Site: brandenburg
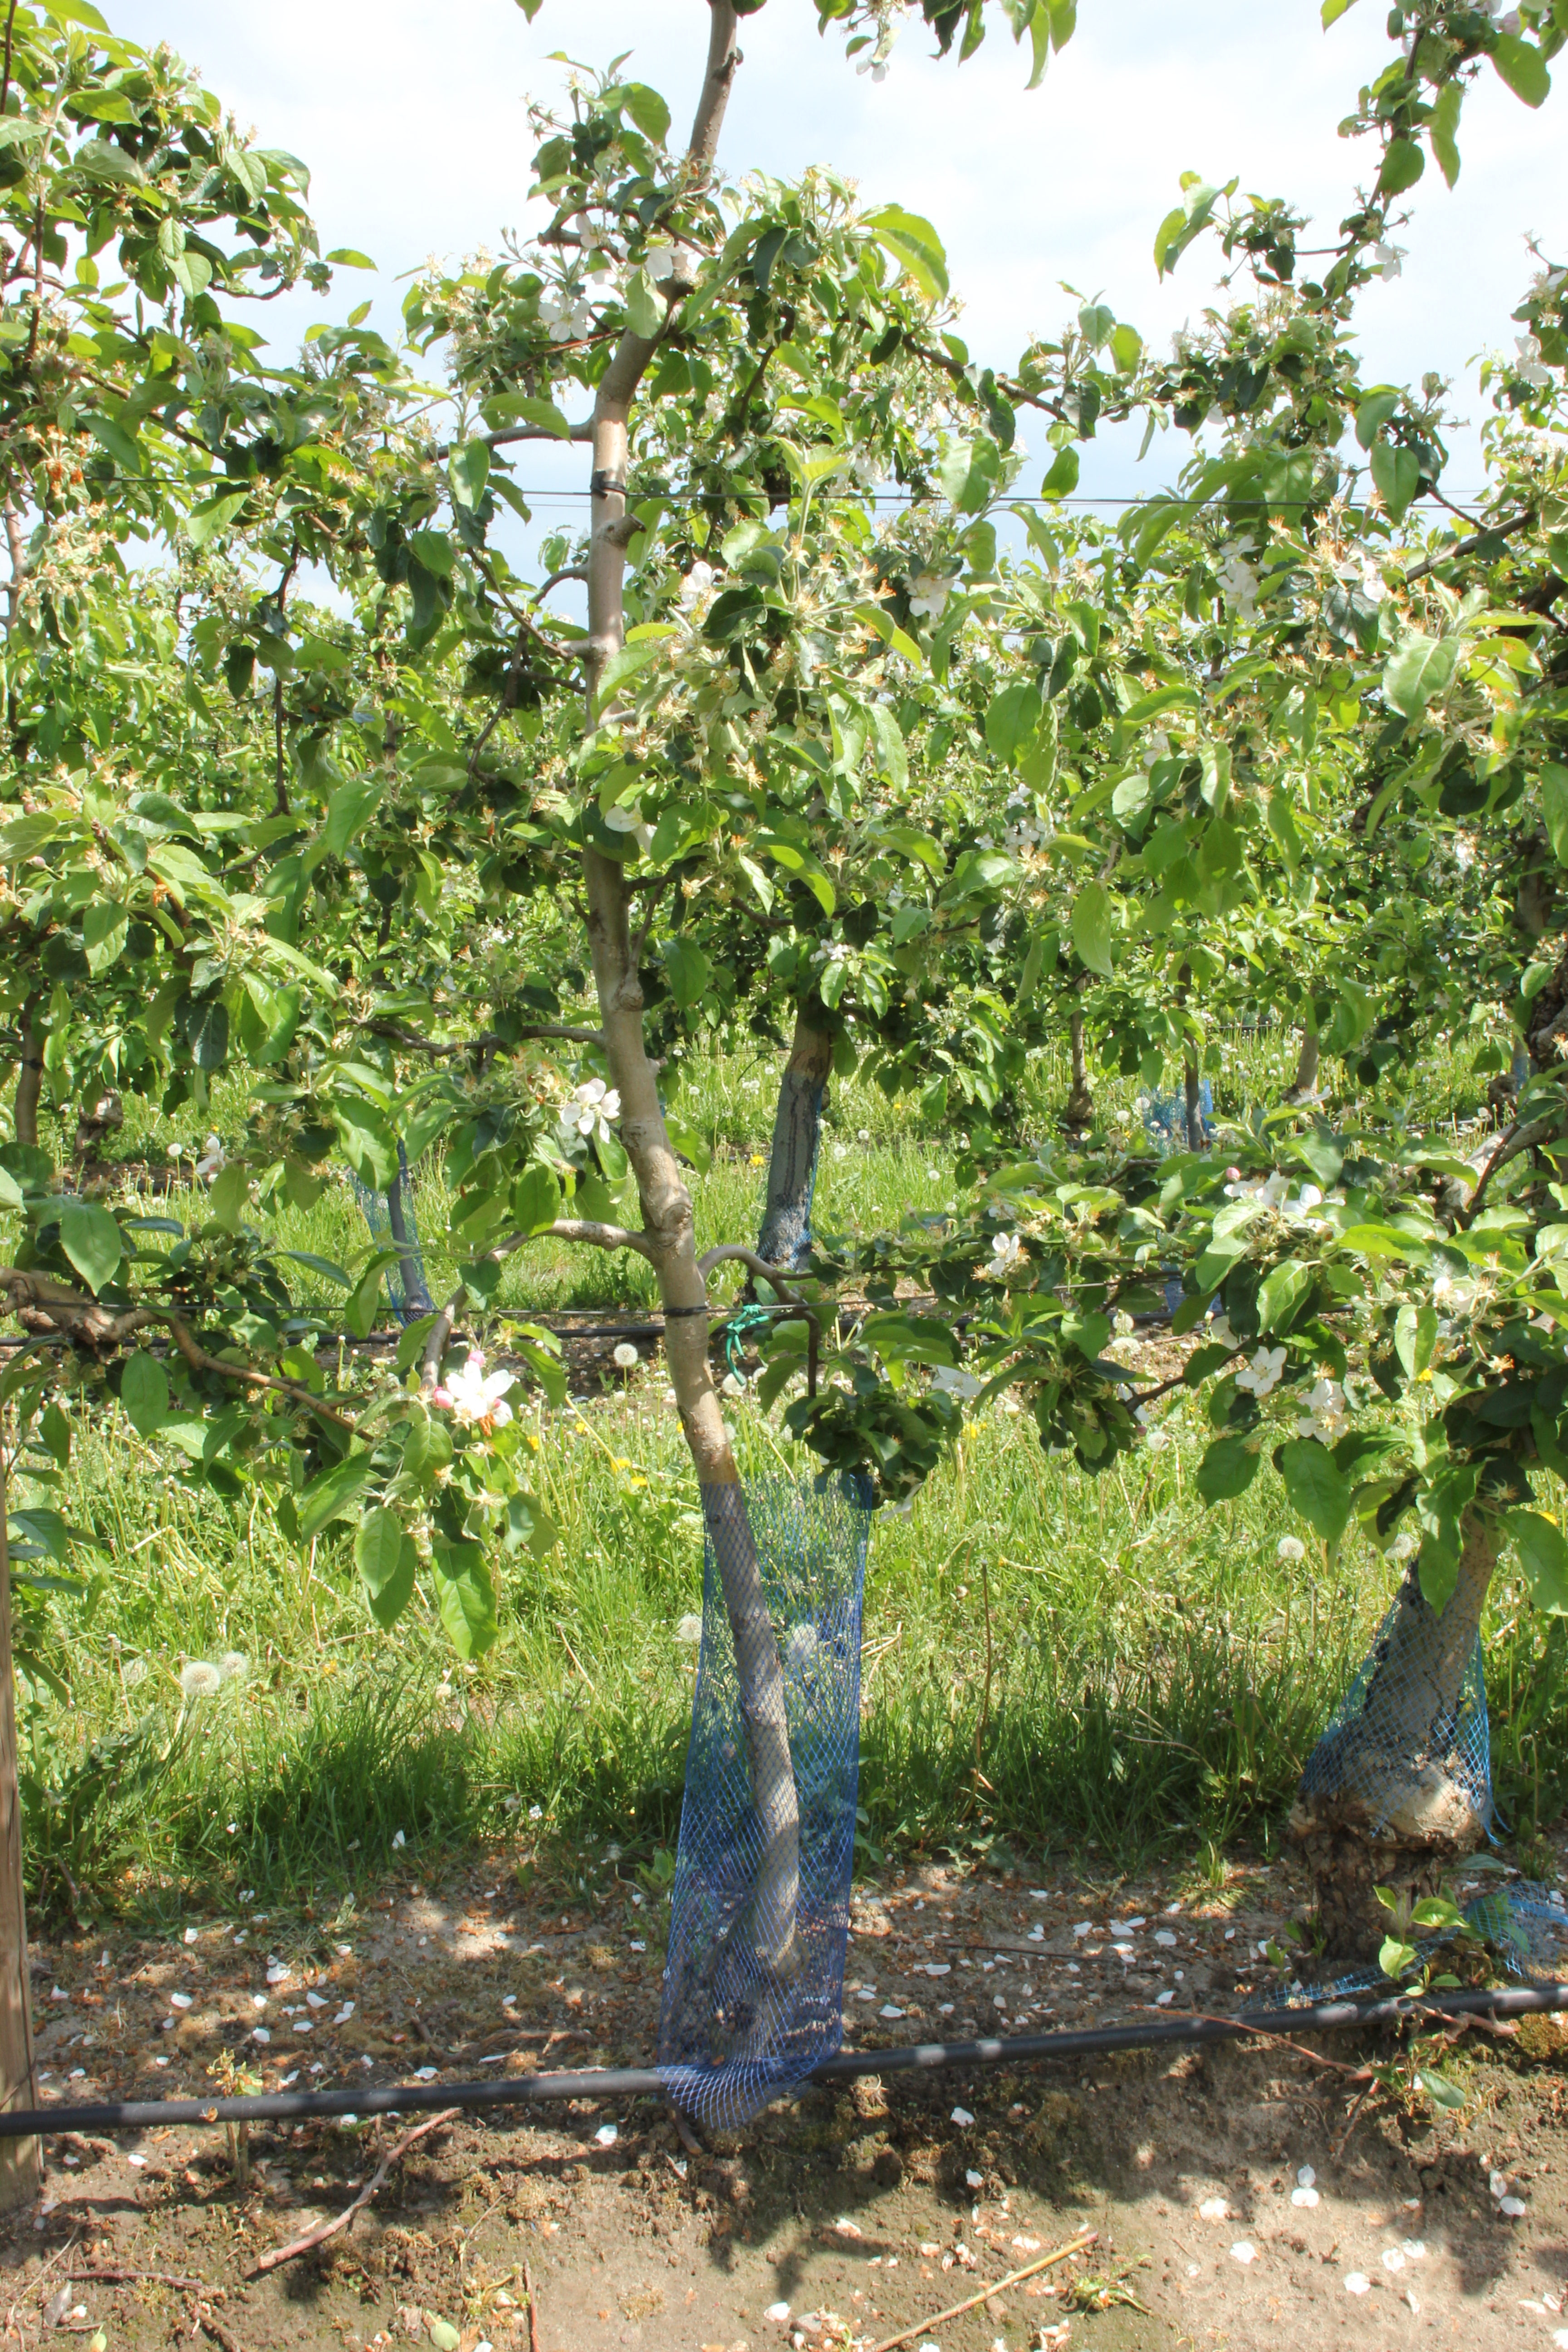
Growth stage (BBCH 67): Flowering